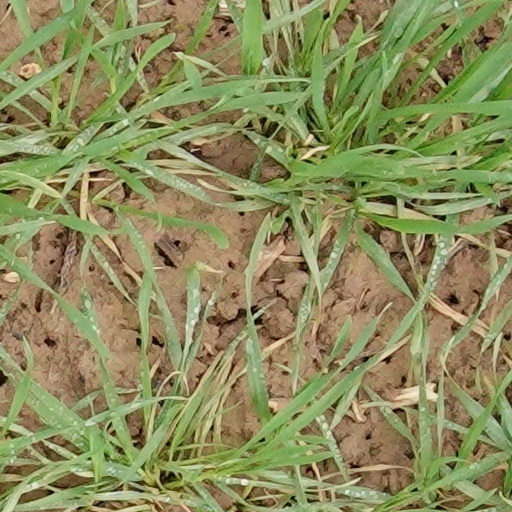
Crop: wheat